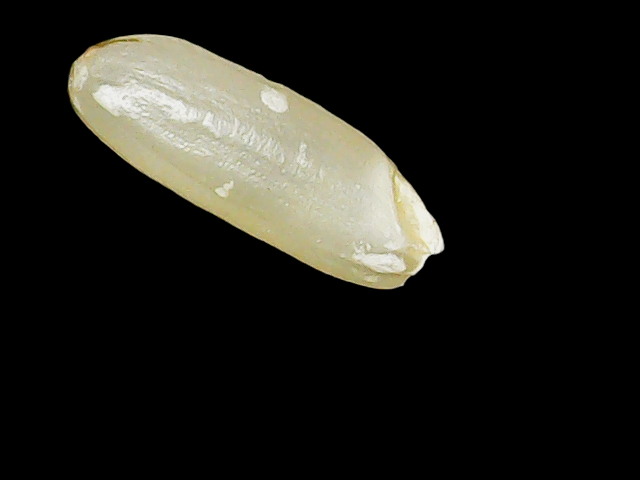
Rice variety: Binadhan17